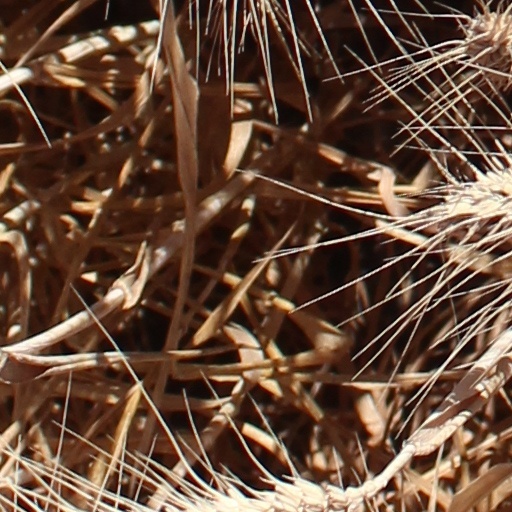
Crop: wheat